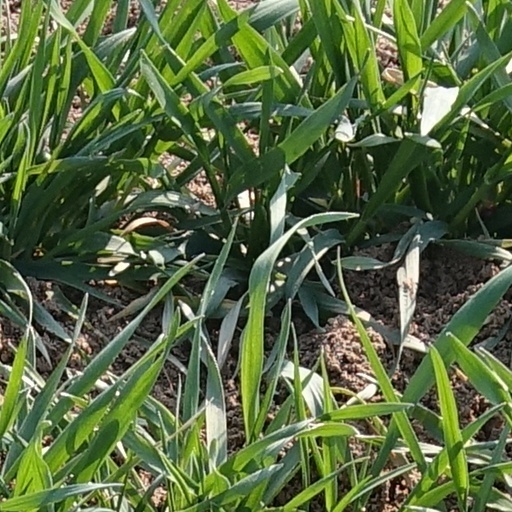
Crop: wheat